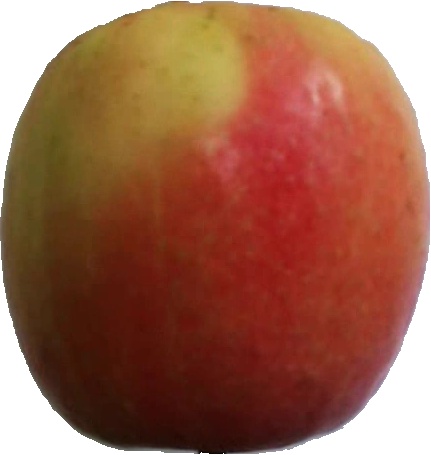
Label: apple_pink_lady_1